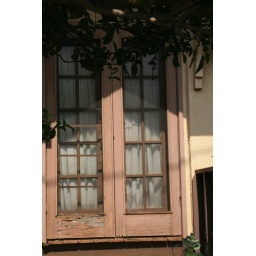
The front door of &amp;quot;my&amp;quot; cute little house in Paia HI